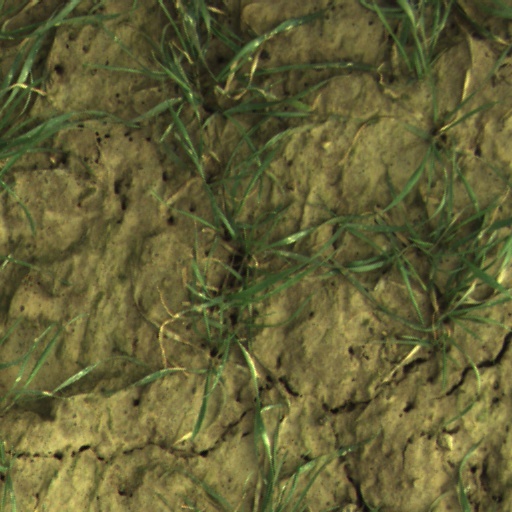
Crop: wheat